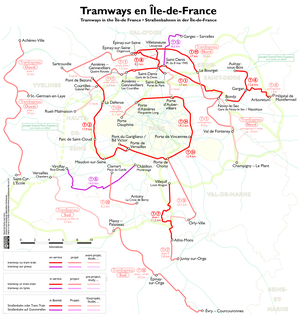
Plan de l'Île-de-France
Le tramway d'Île-de-France contemporain, organisé par Île-de-France Mobilités, est composé de dix lignes distinctes, à l'histoire particulière et aux matériels différents. Sept ont été créées de toutes pièces, et trois résultent de la modernisation de lignes ferroviaires anciennement sous-exploitées. Les lignes 1, 2, 3a, 3b, 5, 6, 7 et 8 sont exploitées par la RATP, la ligne 11 et les futures lignes 9, 12 et 13 sont et seront exploitées par Keolis et la ligne 4 par la SNCF.